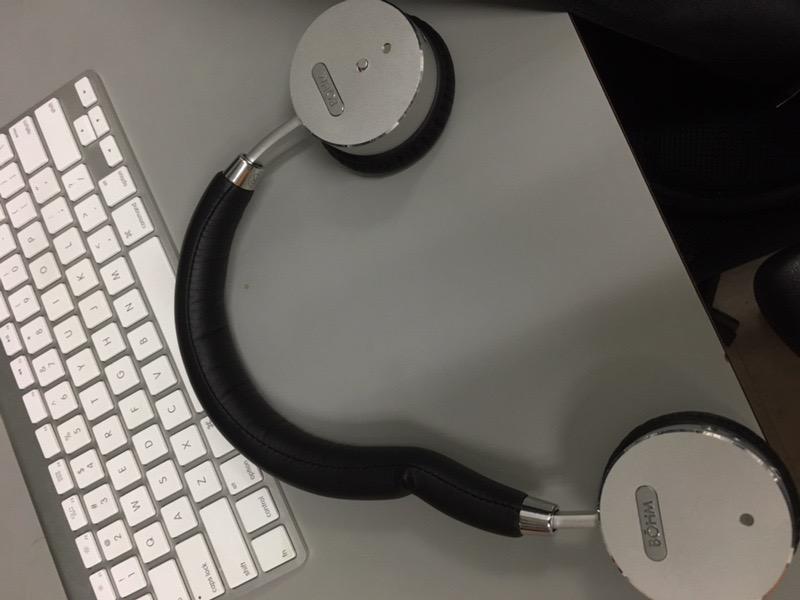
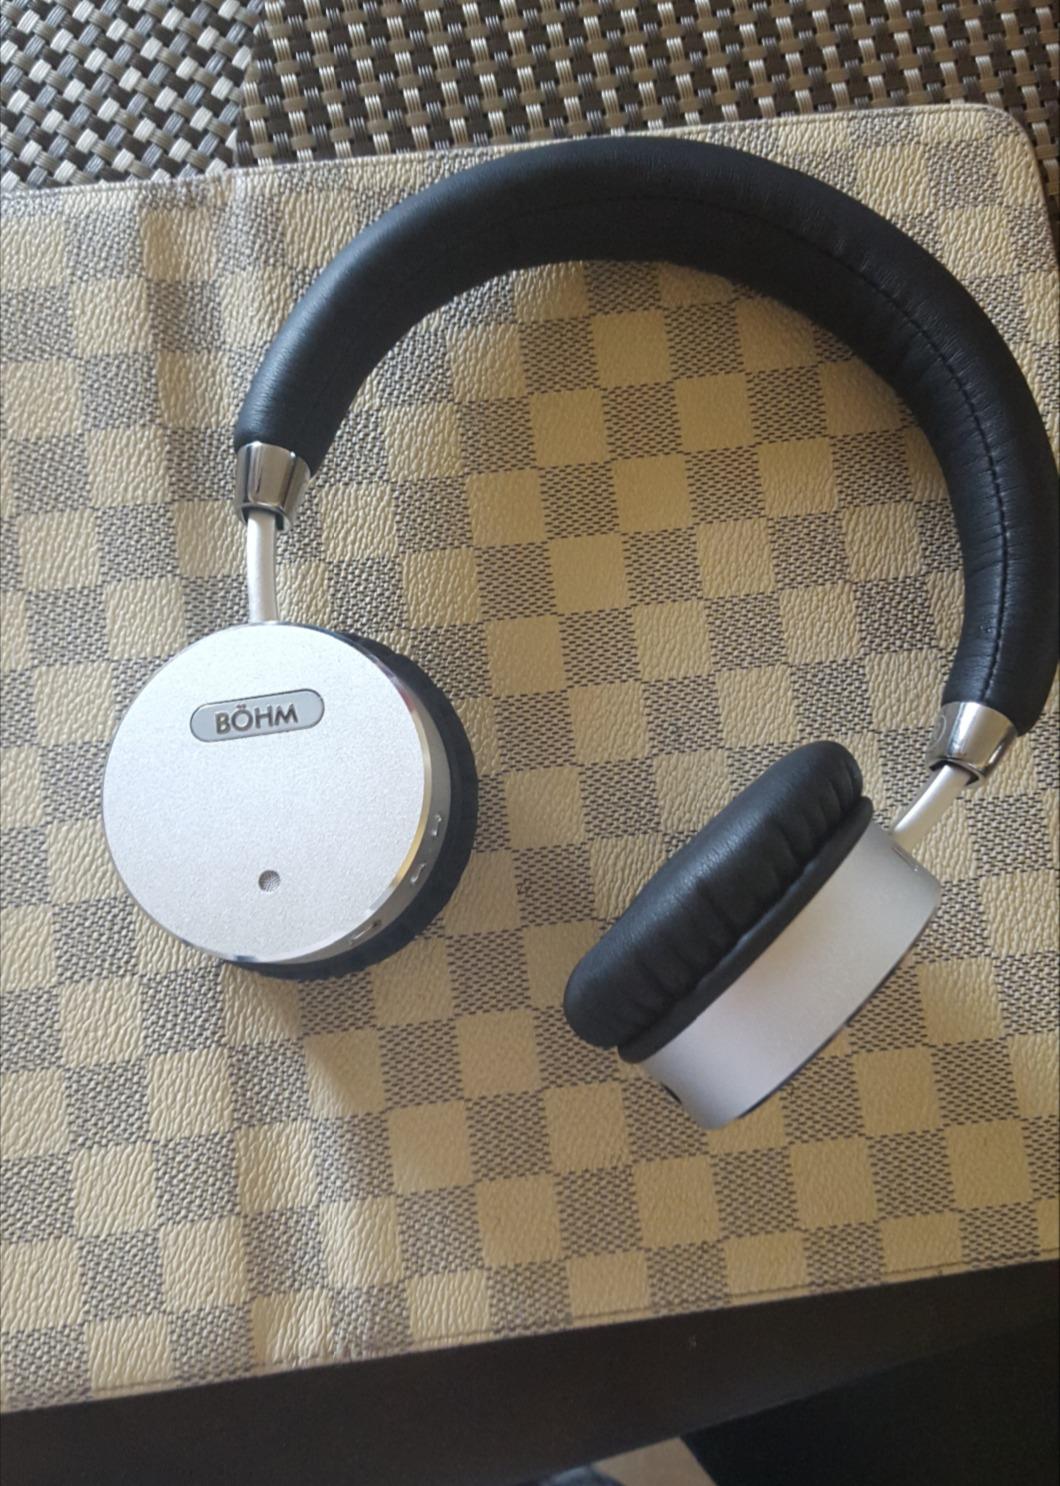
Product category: headphones
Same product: yes